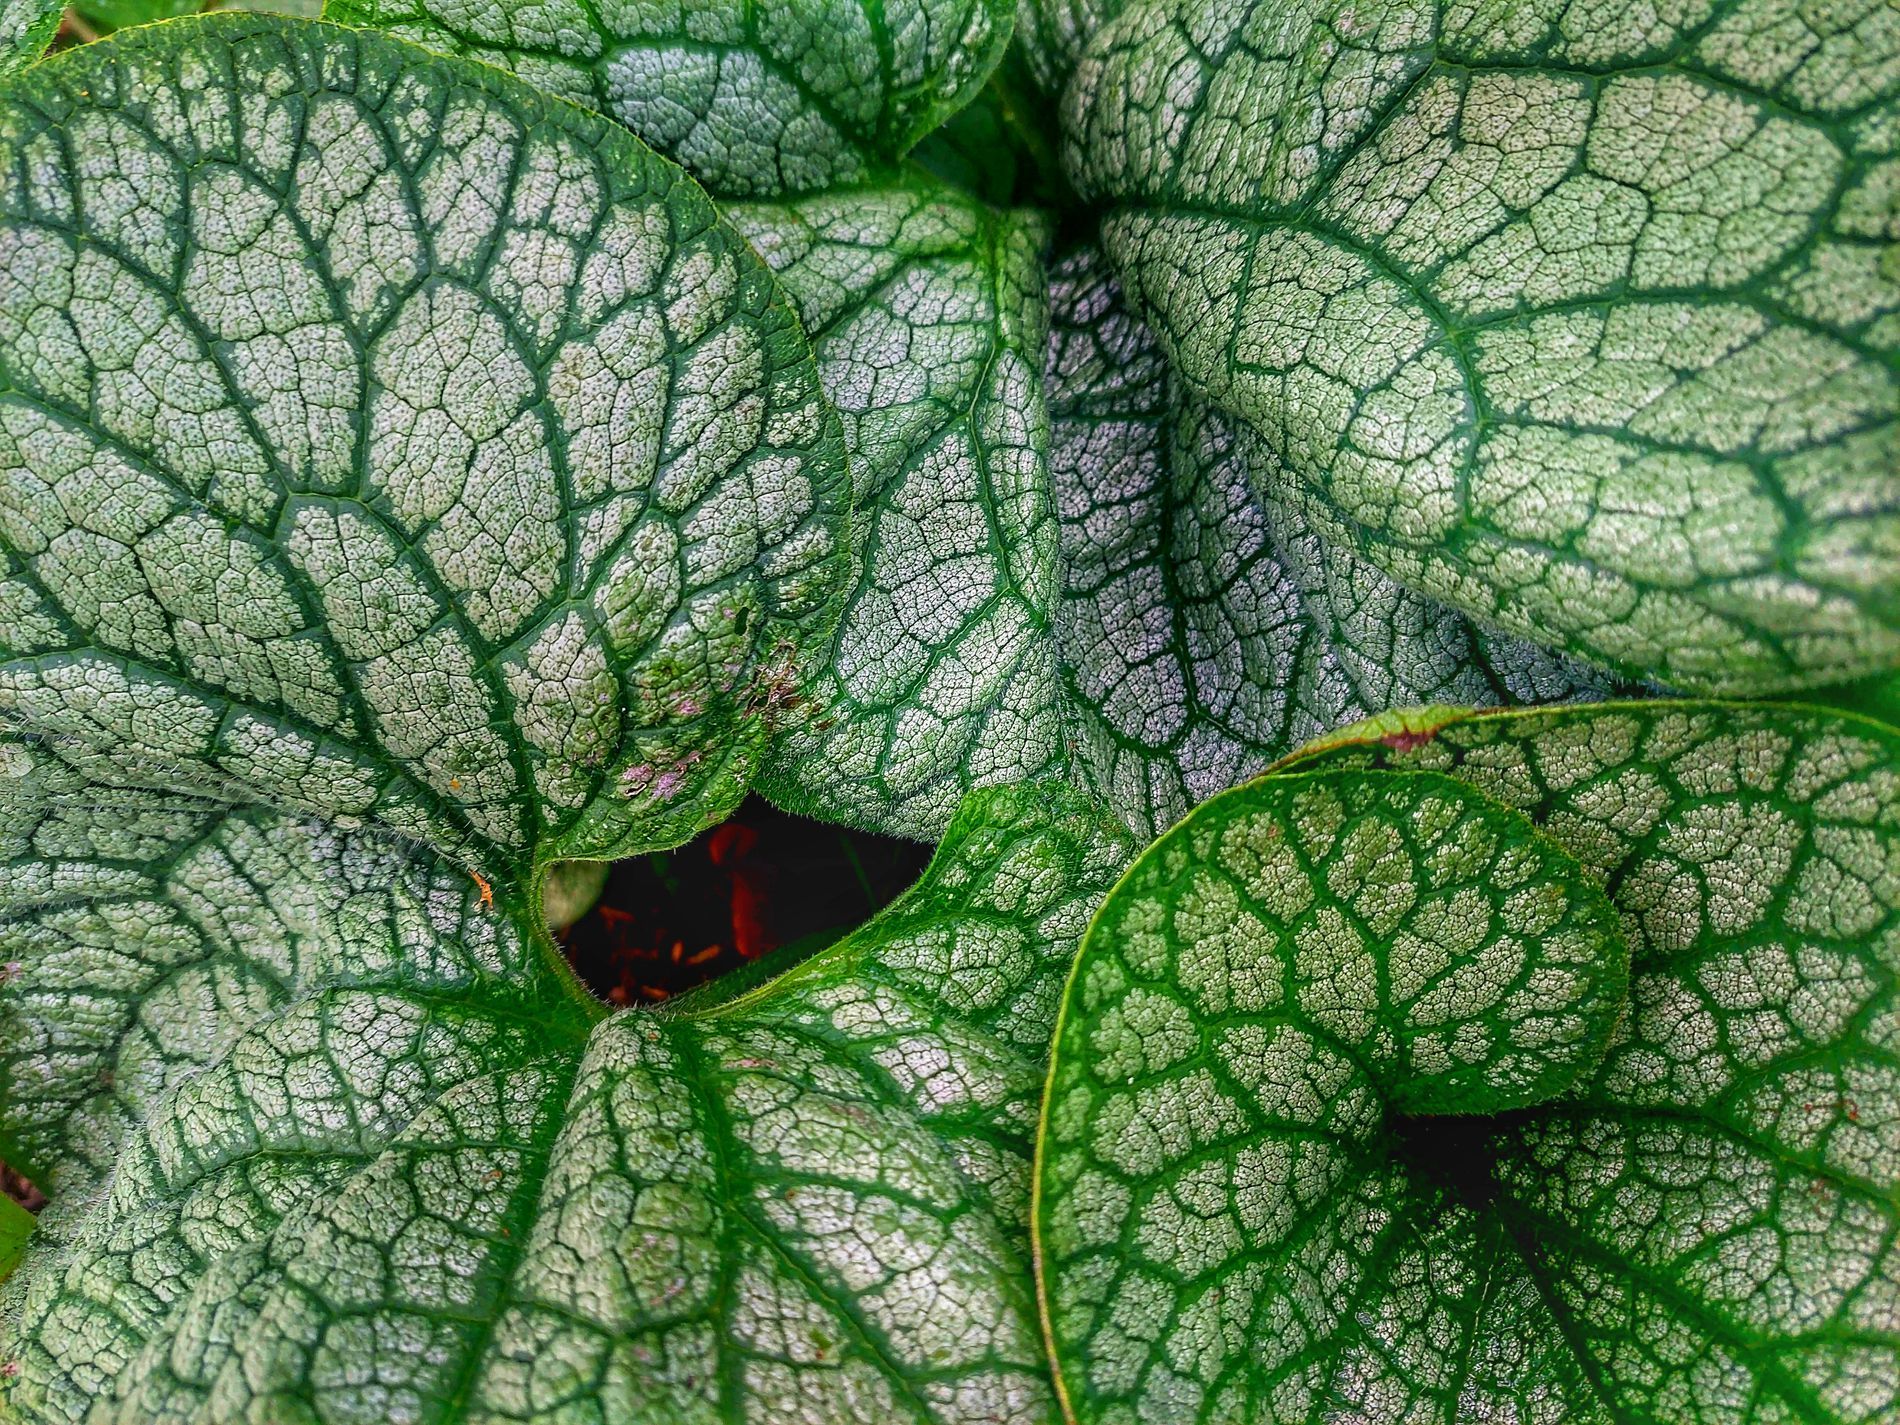
Textured Leaves
This is an image of large and textured leaves. The texture and patterns on the leaves are very detailed. There is a central hole in one of the leaves with a blurred view of what is underneath.
Textured Leaves
This is a close-up shot of large, green, and textured leaves. The texture and patterns on the leaves are very detailed and have vibrant shades of silver and green. There is a central hole in one of the leaves with a blurred view of what is underneath. Overall, the image evokes a sense of nature admiration.
Labels: Leaf, Plant, Green, Hole, Tree, Flower, Geranium, Vine, Herbs, Ivy, Algae, Leaves
Camera: samsung SM-A526W
Aperture: F1.8
Exposure: 1/120 sec
ISO: 64
Focal length: 5.2 mm